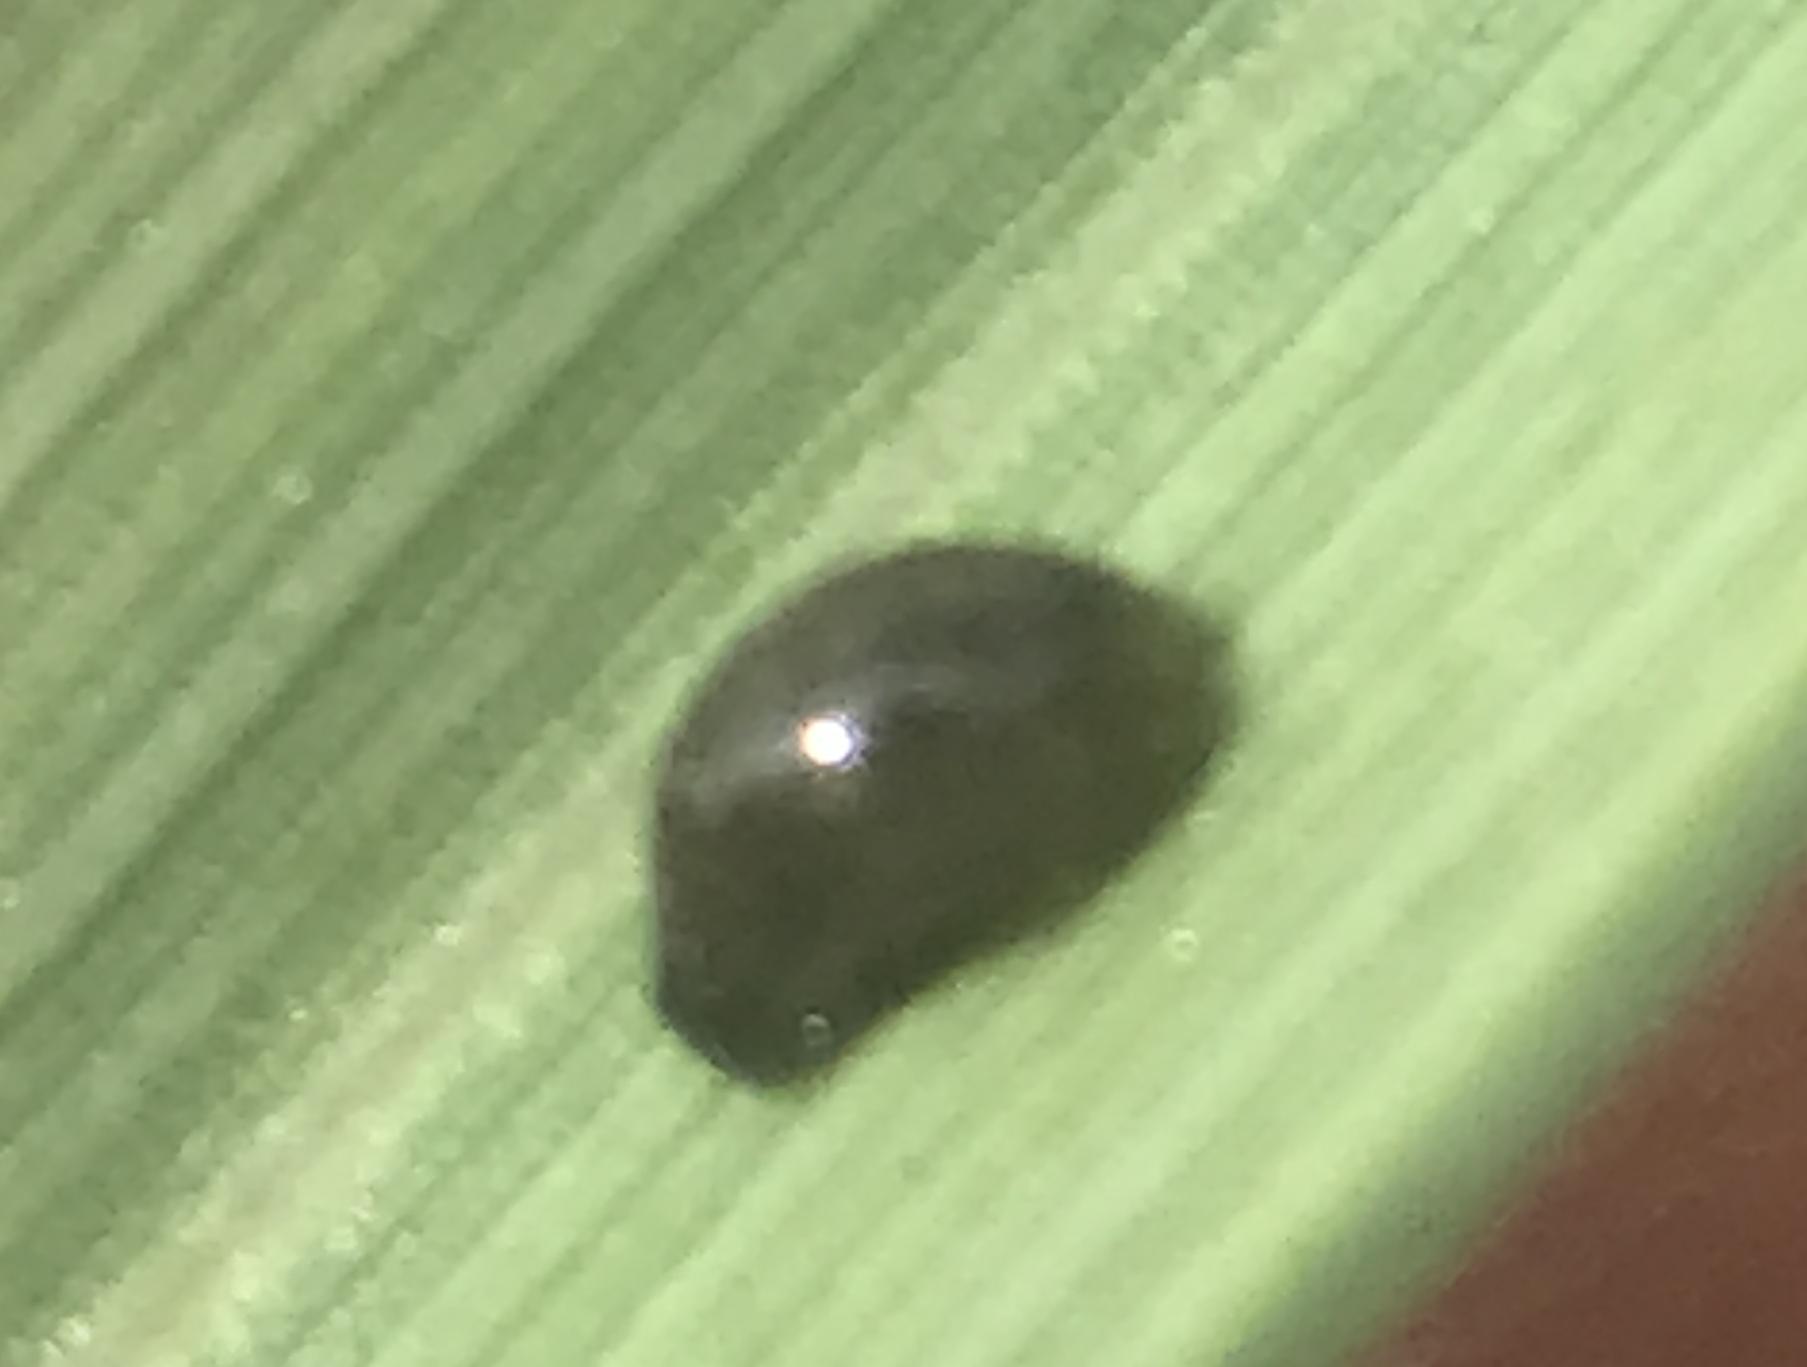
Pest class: cereal_leaf_beetle